A-Men 2

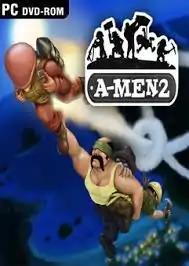

A-Men 2 is puzzle-platform game released on 24 June 2015 for Microsoft Windows, and on 5 November 2015 for PlayStation 3 and PlayStation Vita. It is a sequel to "A-Men" from 2012.